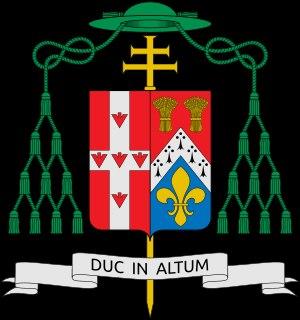
Paul Stagg Coakley, né le 3 juin 1955 à Norfolk, est un prélat américain, actuel archevêque d'Oklahoma City.